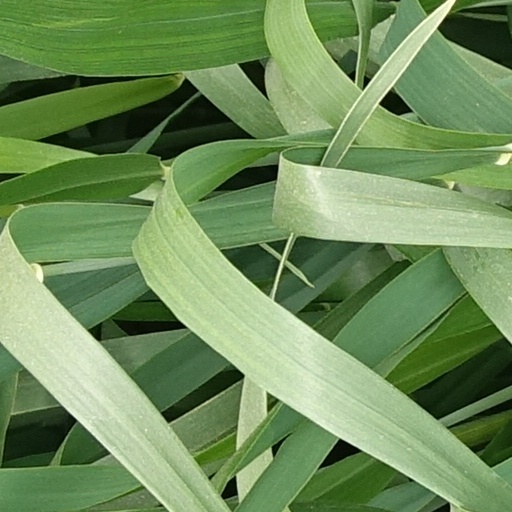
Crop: wheat